End-face mechanical seal

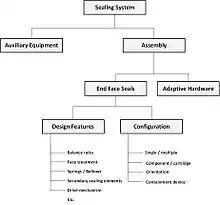
Classification of mechanical seals

In general, design features are not completely independent; that is, emphasis of a particular feature may also influence other features. For example, selection of a particular secondary sealing element may influence the shape of the seal ring.